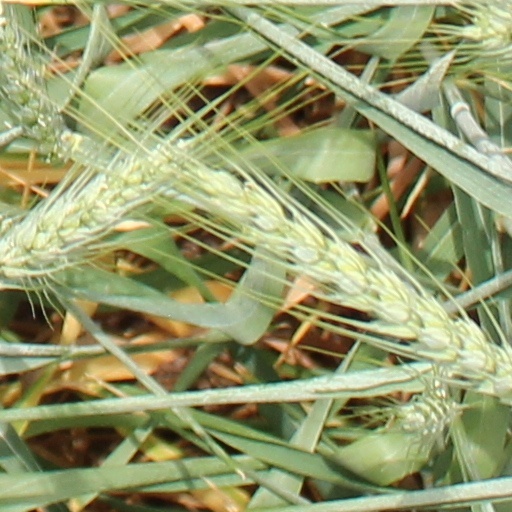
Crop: wheat